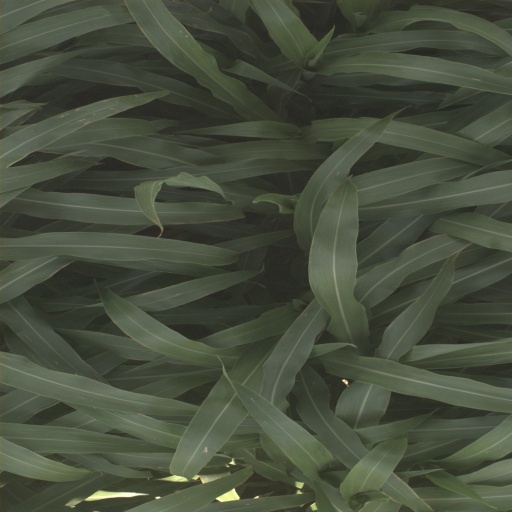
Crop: sorghum